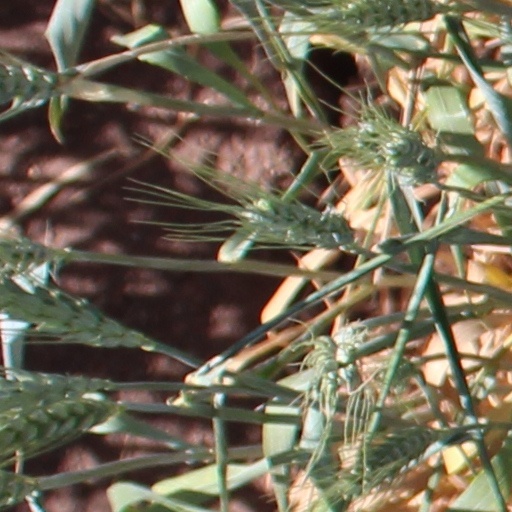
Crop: wheat